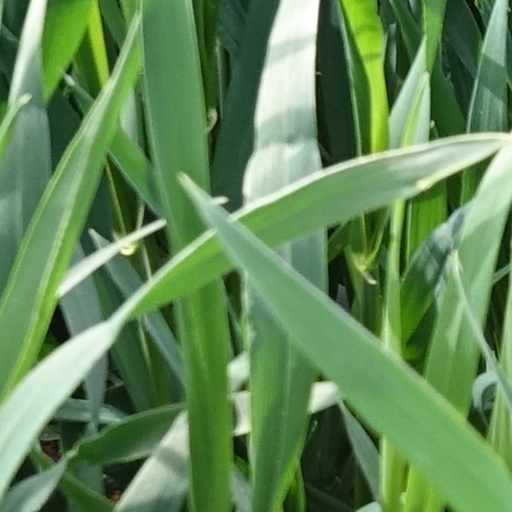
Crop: wheat